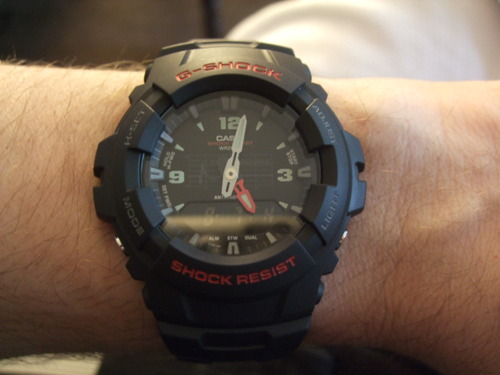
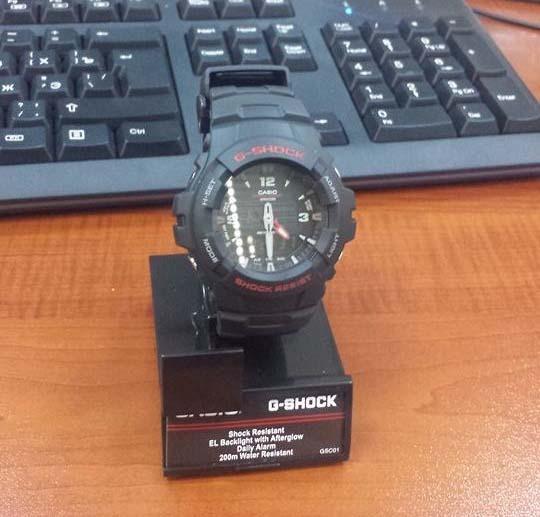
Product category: accessories_watch
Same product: yes